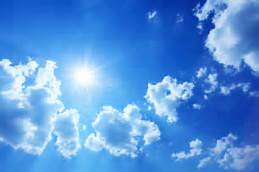
Weather: sun or clear